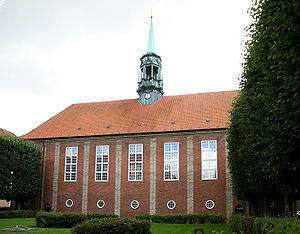
Lindevang Kirke
Lindevang Kirke
Lindevang Kirke ligger på Hattensens Allé i Frederiksberg Kommune.